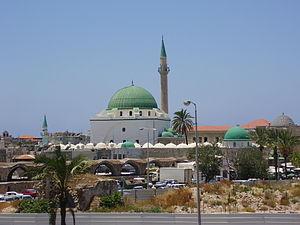
Israël - Mosquée Al-Jazzar, ou «